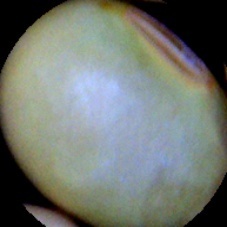
Label: Immature